Garuda's abduction of Queen Kakati

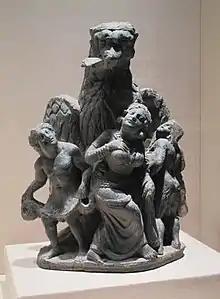
Garuda's abduction of Queen Kakati. Greco-Buddhist art or Gandhara.

Garuda's abduction of Queen Kakati is a famous Buddhist tale about the former lives of the Buddha, called a Jataka.